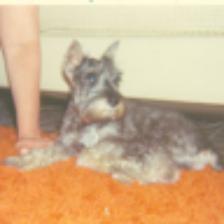
Label: NonHuman